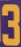
Number: 3